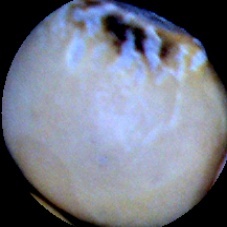
Label: Spotted